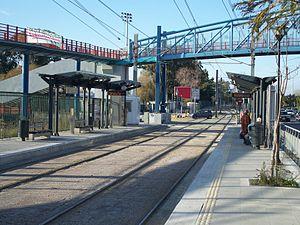
Le tramway d'Athènes est un système de transport en commun desservant la ville d'Athènes, capitale de la Grèce, ainsi que Le Pirée, Glyfáda et Voúla situées le long de la mer Méditerranée. En 2020, le réseau, dont les premières sections ont été inaugurées le 19 juillet 2004 à l'occasion des Jeux olympiques d'été de 2004, compte 3 lignes avec au total 27 km de voies et 48 stations.